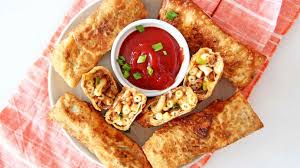
Waste category: biological